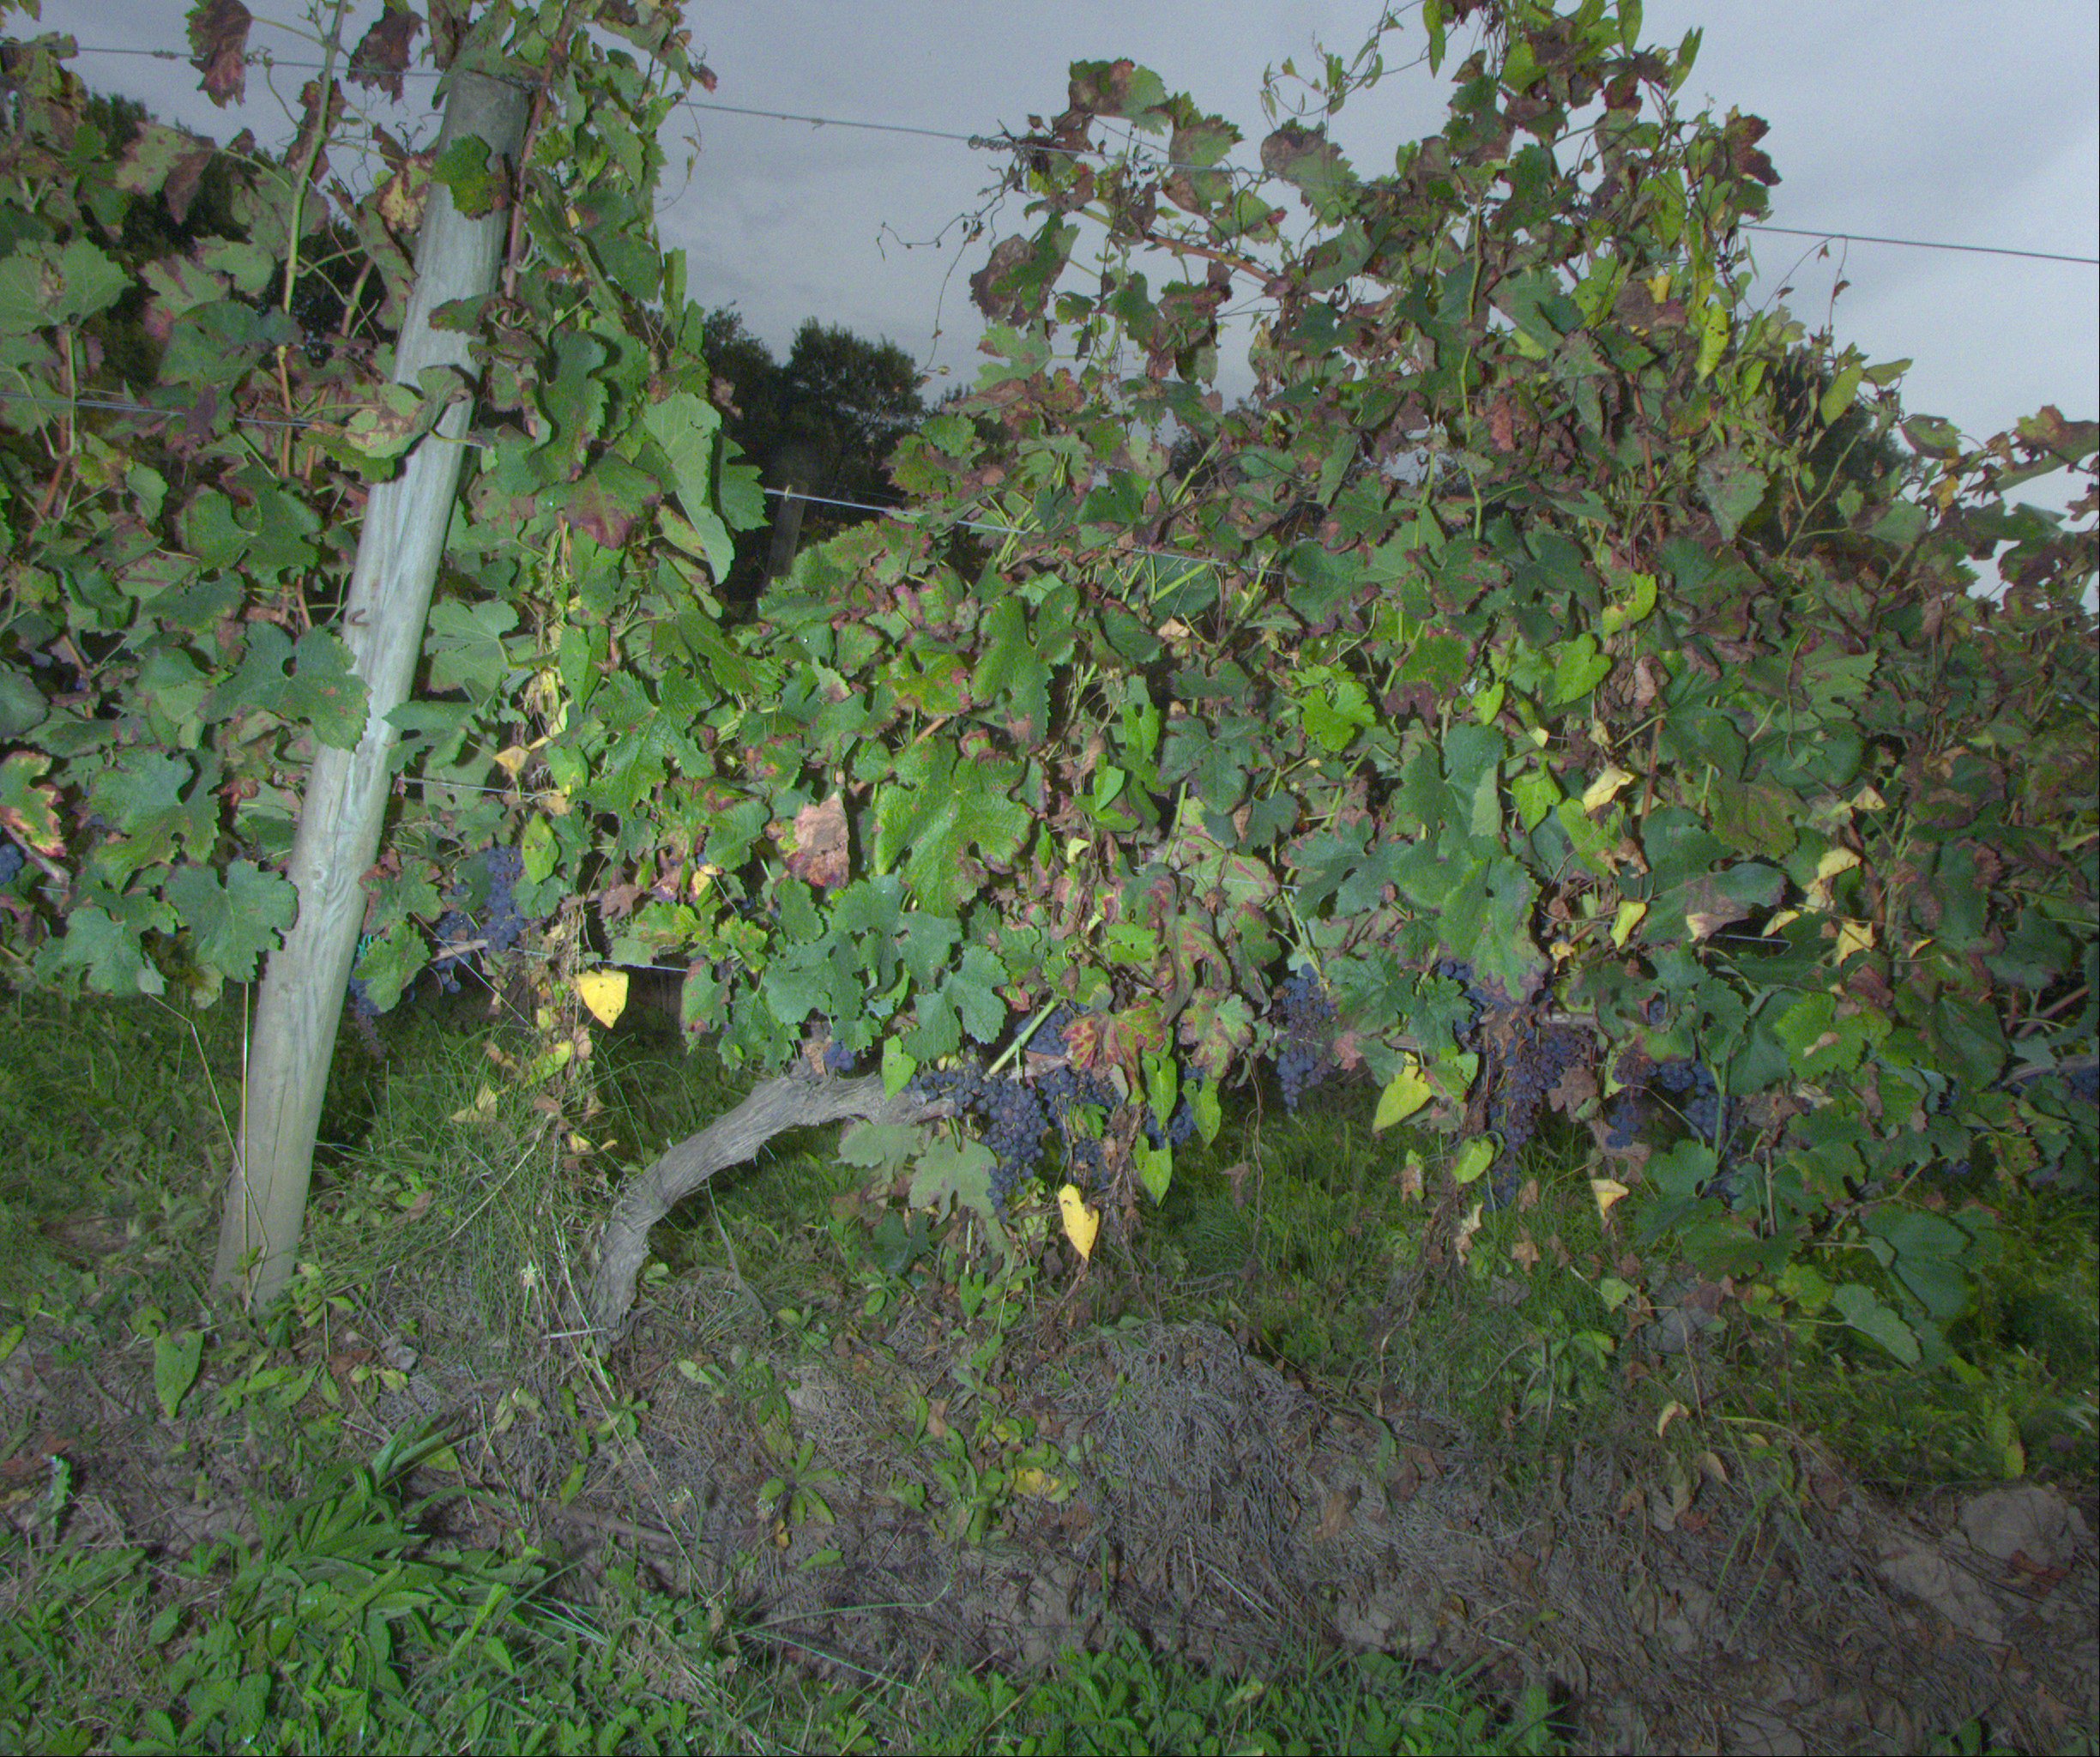
Grape variety: merlot
Disease: esca